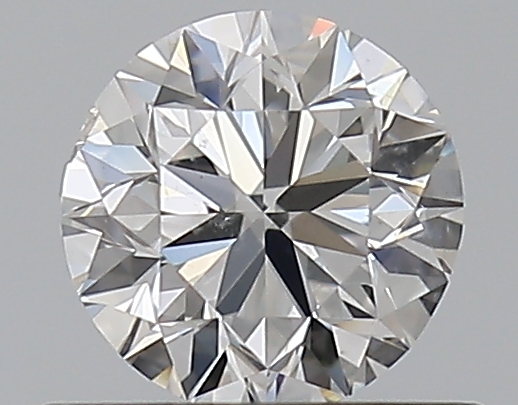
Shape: round
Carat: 0.5
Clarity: SI1
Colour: E
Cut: VG
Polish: EX
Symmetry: GD
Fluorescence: N
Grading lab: GIA
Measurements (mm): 4.9 x 5 x 3.19